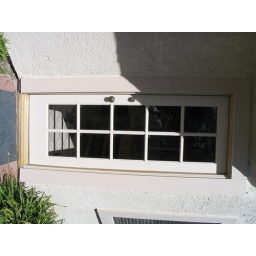
Termite inspection report, 3B - replaced damaged trim wood around door- picture is after paint- kitchen door to backyard